Birr railway station

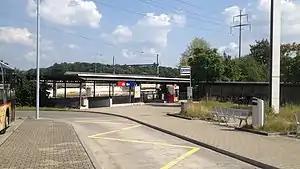
The station platform in 2018

Birr railway station is a railway station in the municipality of Birr, in the Swiss canton of Aargau. It is an intermediate stop on the standard gauge Brugg–Hendschiken line of Swiss Federal Railways.